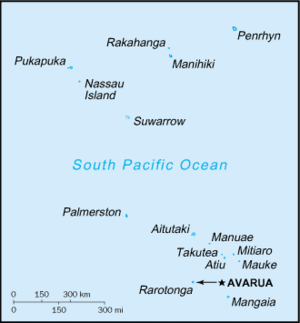
Les Îles Cook sont un État du Nord-Ouest de l'océan Pacifique sud reconnu par l'Organisation des Nations unies mais non-membre de celle-ci, en libre association avec la Nouvelle-Zélande, à l'instar de Niue. Il s'agit d'une monarchie parlementaire dont le territoire couvre l'archipel éponyme des îles Cook, qui se compose de deux groupes contrastés : les îles méridionales, en anglais, Southern Cook Islands, d'origine volcanique pour la plupart et dont la principale est Rarotonga où se situe la capitale et plus grande ville Avarua, et les îles septentrionales, Northern Cook Islands, qui forment six atolls coralliens.